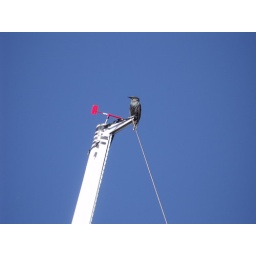
starling looking beautiful against the glorious blue sky